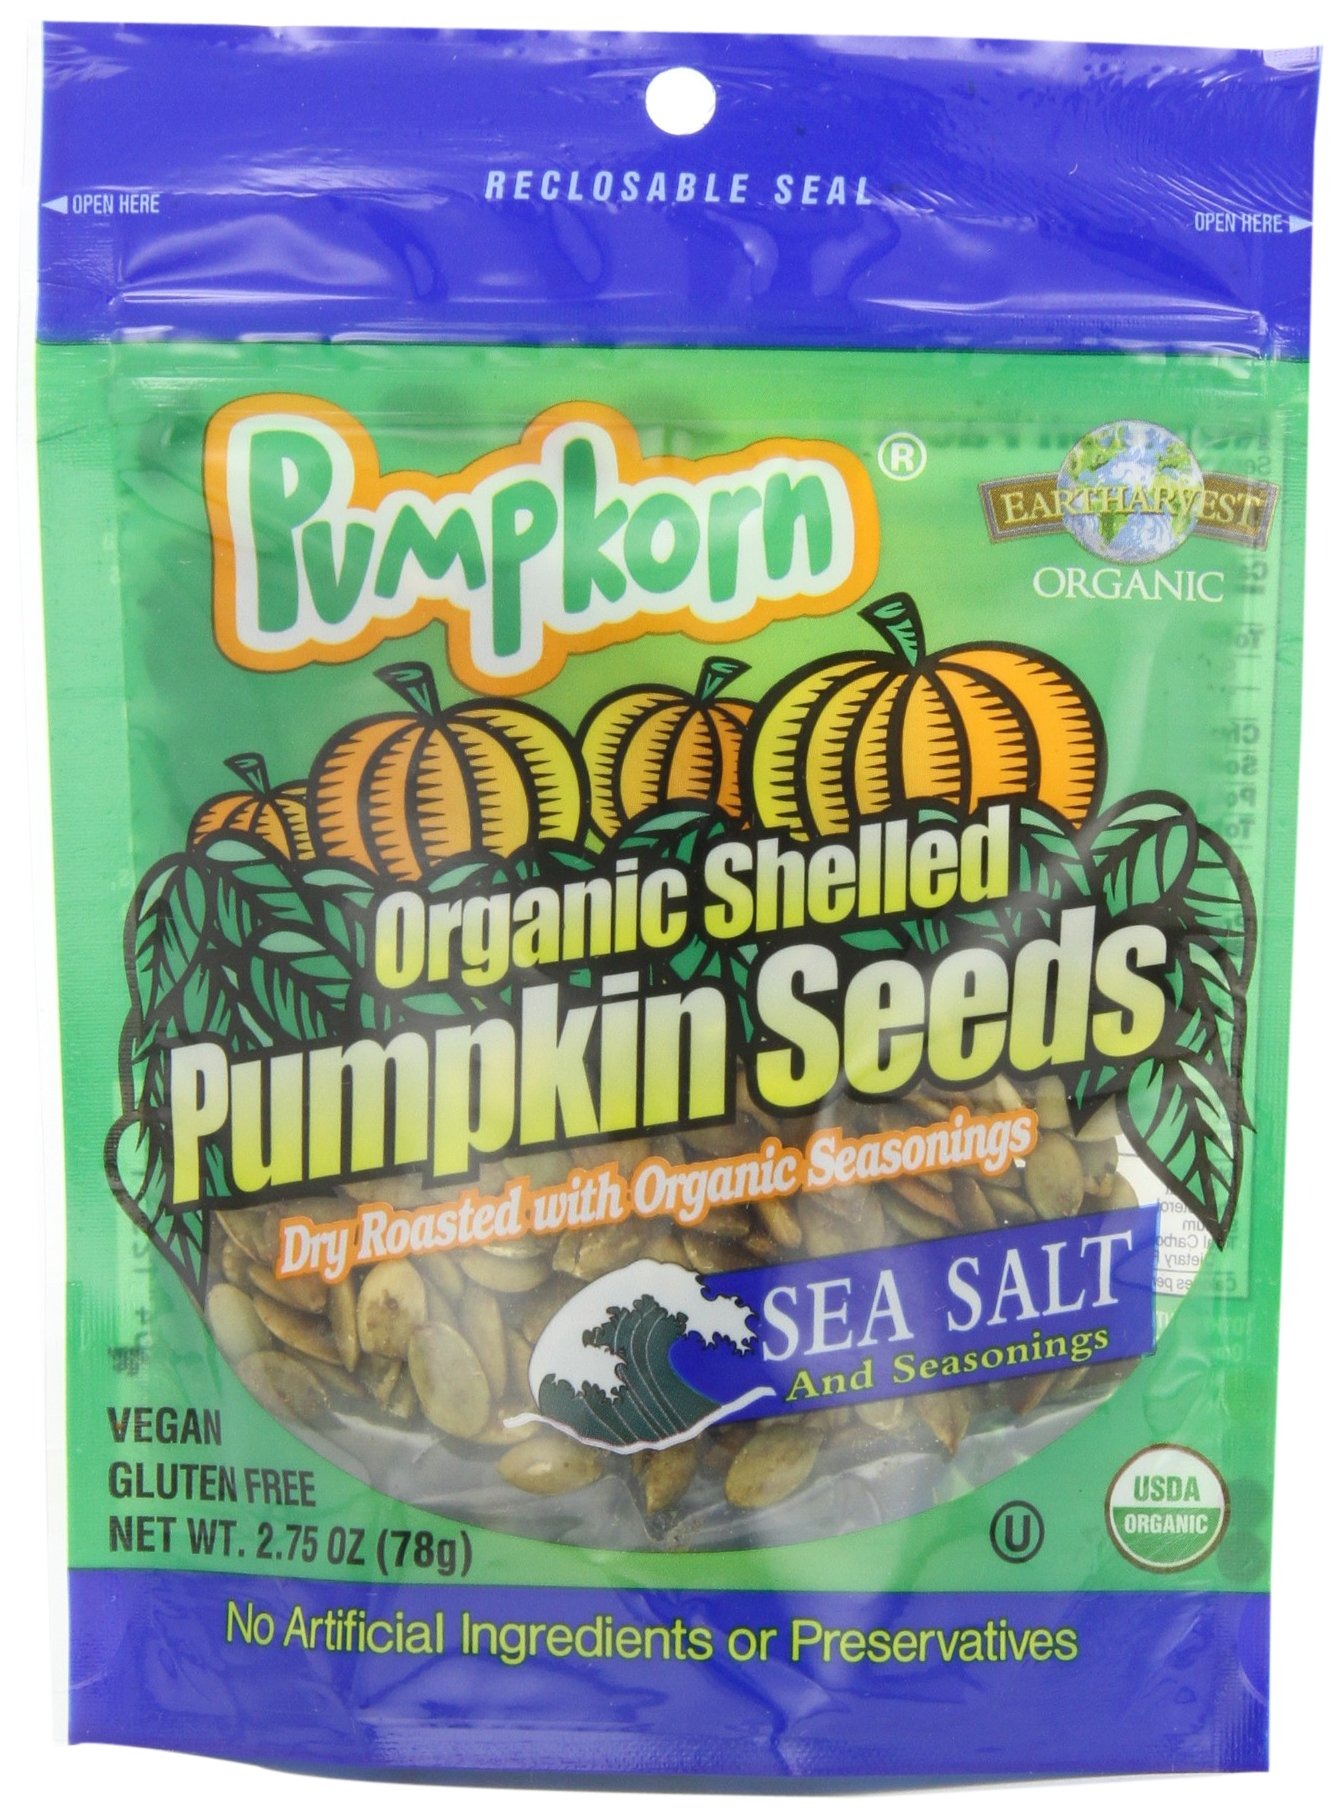
Item Name: Pumpkorn Sea Salt And Seasonings, 2.75 Pouch (Pack of 12)
Bullet Point 1: Pack of twelve, 2.75-ounces per pouch (total of 33 ounces)
Bullet Point 2: Good source of protein
Bullet Point 3: Great source of essential fatty acids, electrolytes, and minerals including zinc, iron and more
Bullet Point 4: Low in carbs; gluten free; vegan
Bullet Point 5: Ships in Certified Frustration-Free Packaging
Value: 33.0
Unit: Ounce

Price: 34.59